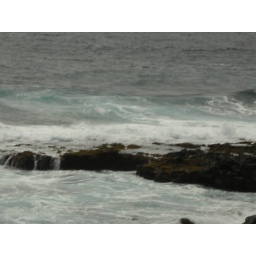
Surf near green sand beach